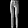
Label: Trouser